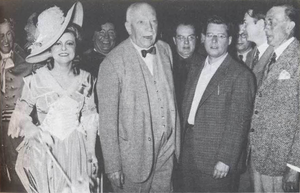
Die schweigsame Frau / Opførelseshistorie
Maria Cebotari, Richard Strauss, Karl Böhm ved værkets urpremiere i Dresden i 1935
Die schweigsame Frau er en opera i tre akter af Richard Strauss til en libretto af Stefan Zweig efter Ben Jonsons Epicoene or the Silent Woman.